Nordzucker

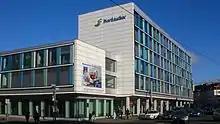
Nordzucker AG headquarters in Braunschweig, Germany

Nordzucker AG, headquartered in Braunschweig, Germany, is Europe's second largest sugar manufacturer.